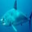
Label: shark